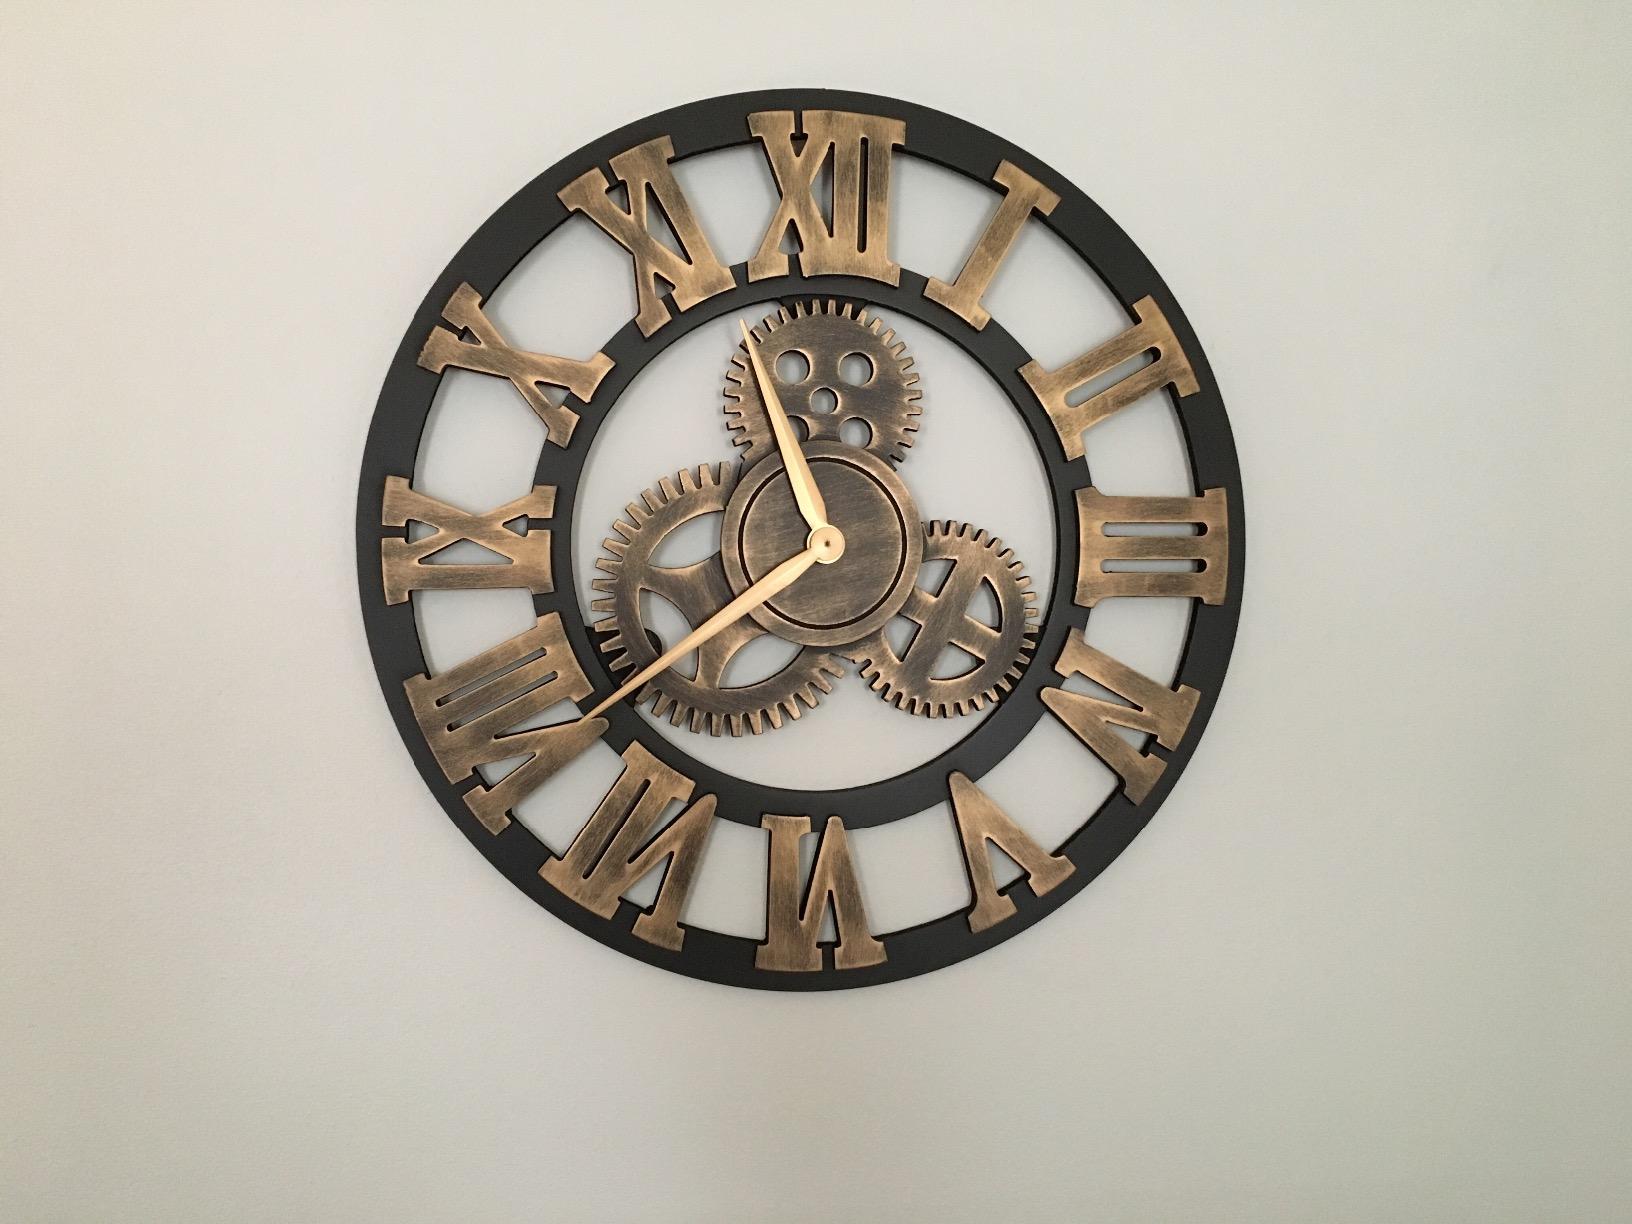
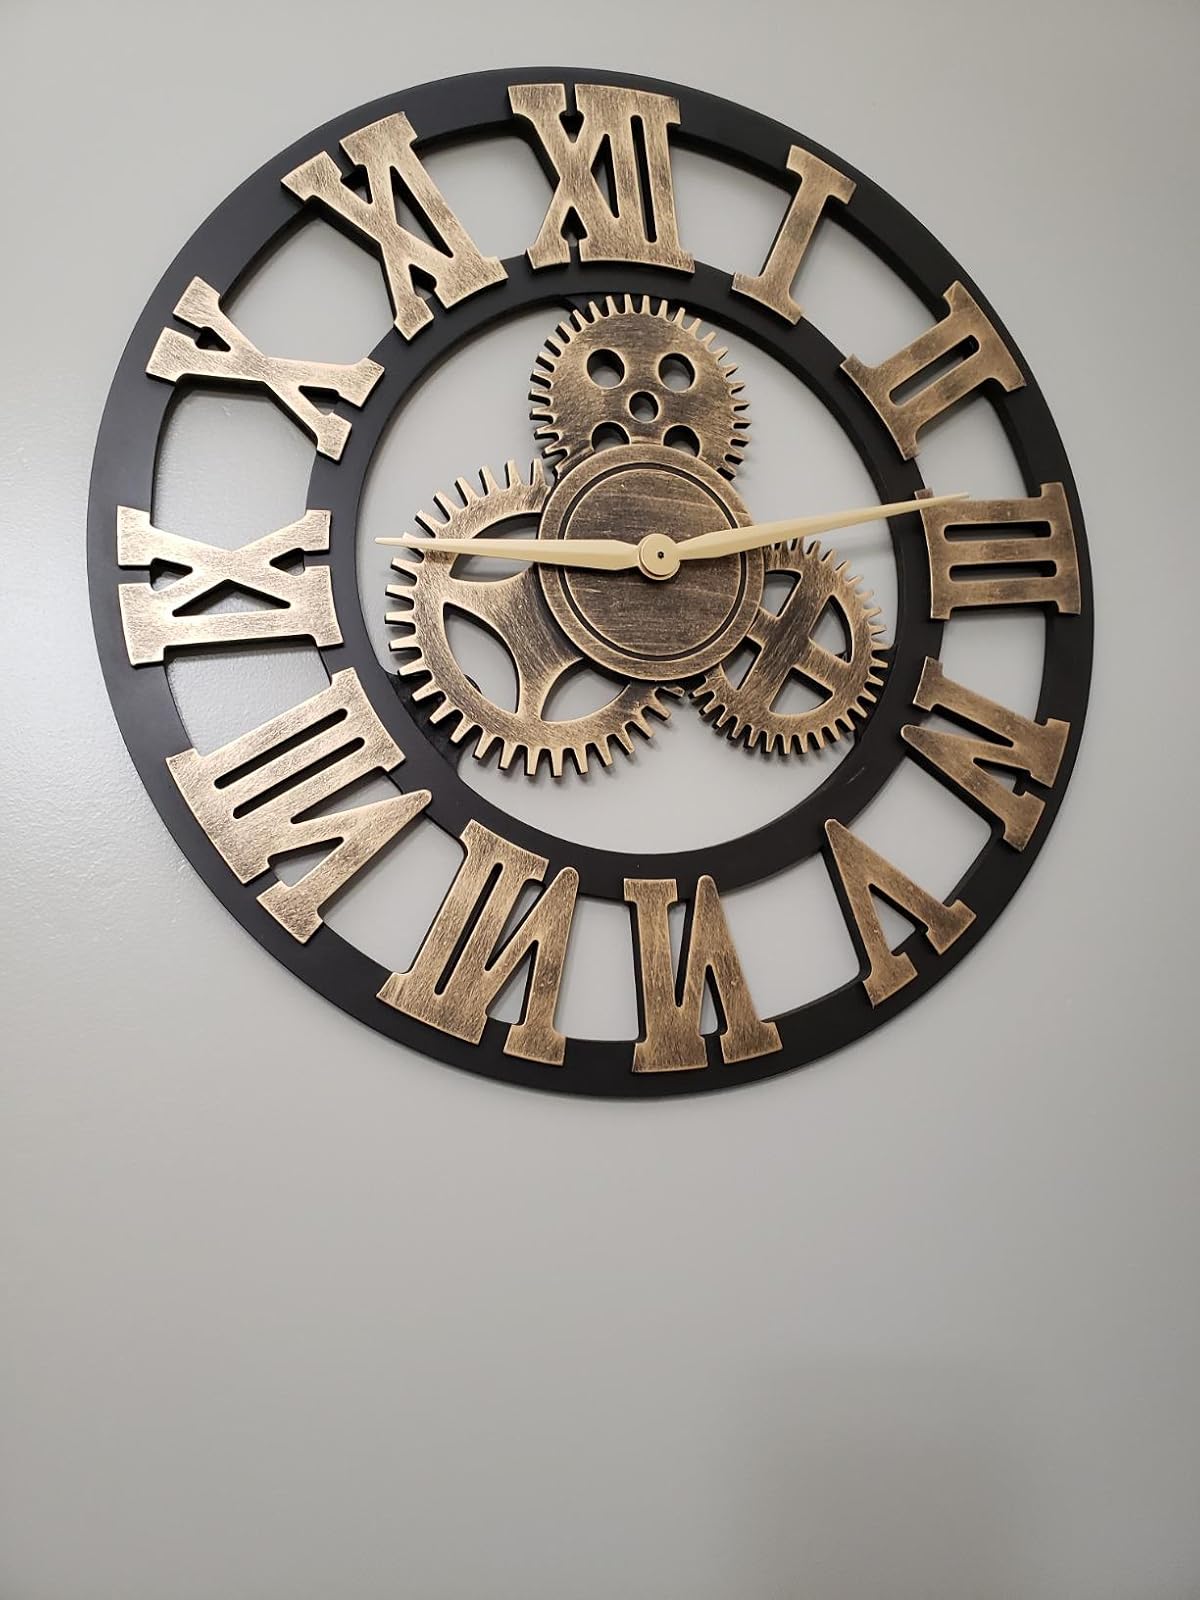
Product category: clock
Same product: yes